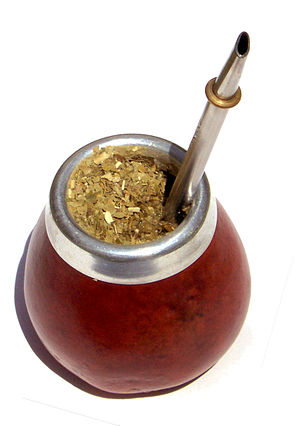
Mate
Mate serveret i en kalabas med en bombilla.
Mate er en koffeinrig, telignende latinamerikansk drik, der også drikkes enkelte andre steder uden for Latinamerika. Drikken staves sommetider maté, men den udtales ikke med tryk på anden stavelse. Den kendes også under navnene chimarrão eller cimarrón. Drikken er populær i Argentina, Uruguay, Paraguay og de sydligste stater i Brasilien. Den drikkes også i det sydlige Chile, Chaco-provinsen i Bolivia, Syrien og Libanon. Den kan også fås i Danmark.